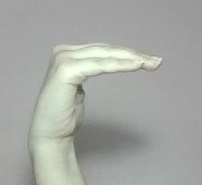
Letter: haa